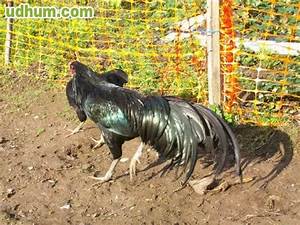
Label: gallina